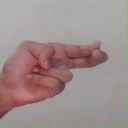
अक्षर: ह